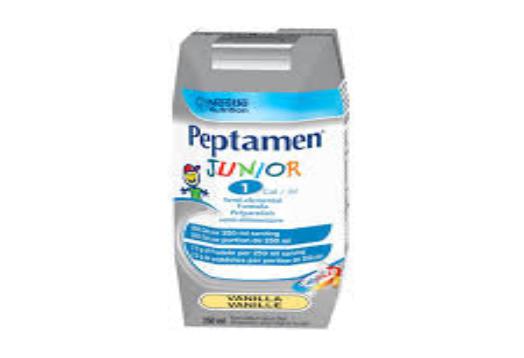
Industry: Food